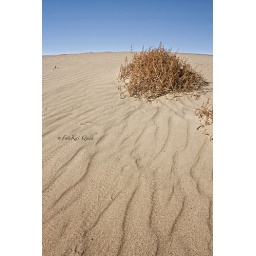
1 exposure, no HDR. The sign of life over a desolated sand dunes.